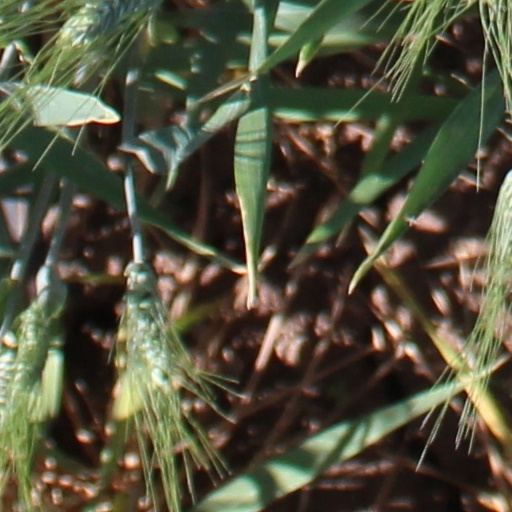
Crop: wheat